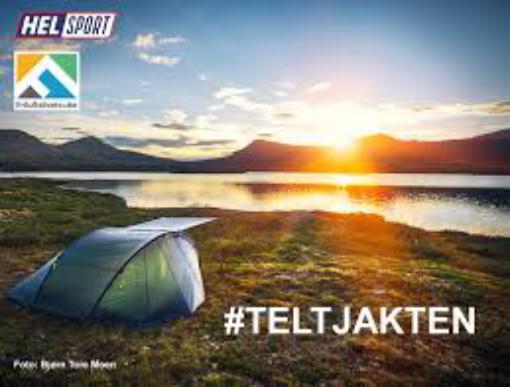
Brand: Helsport
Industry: Clothes